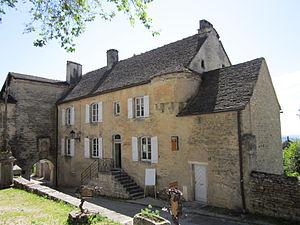
La maison «
L'abbaye de Château-Chalon, situé à Château-Chalon, est un établissement monastique pour femmes qui a existé de l'époque carolingienne à la Révolution française. D’abord abbaye bénédictine classique, l'institution s'est transformée en abbaye pour chanoinesses constituée en chapitre de dames nobles qui accueillaient les filles des grandes familles comtoises. Construite sur le rebord protecteur d'un plateau rocheux du Jura, l'abbaye, à la fois centre religieux et seigneurial, possédait un vaste territoire dont une grande partie était consacrée à la culture de la vigne et elle reste liée au renom du vignoble jurassien.
Le château-fort de Château-Chalon est un ancien château fort médiéval féodal disparu des IXᵉ siècle et XIIIᵉ siècle, de Château-Chalon dans le Jura en Franche-Comté. Château-Chalon doit son nom à Jean Ier de Chalon, comte de Chalon, fondateur de la Maison de Chalon-Arlay au XIIIᵉ siècle. Cet ancien village médiéval préservé, est actuellement classé parmi Les Plus Beaux Villages de France et les Cités de Caractère de Bourgogne-Franche-Comté, et est un des fleurons du vignoble du Jura avec son appellation Château-chalon.